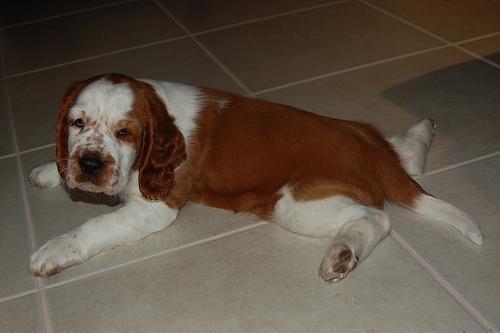
Welsh_springer_spaniel